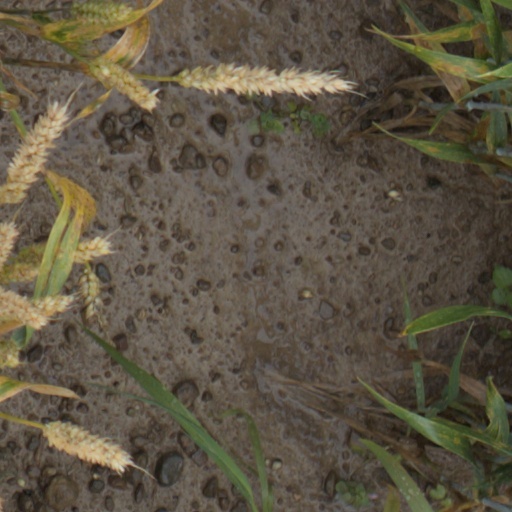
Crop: wheat